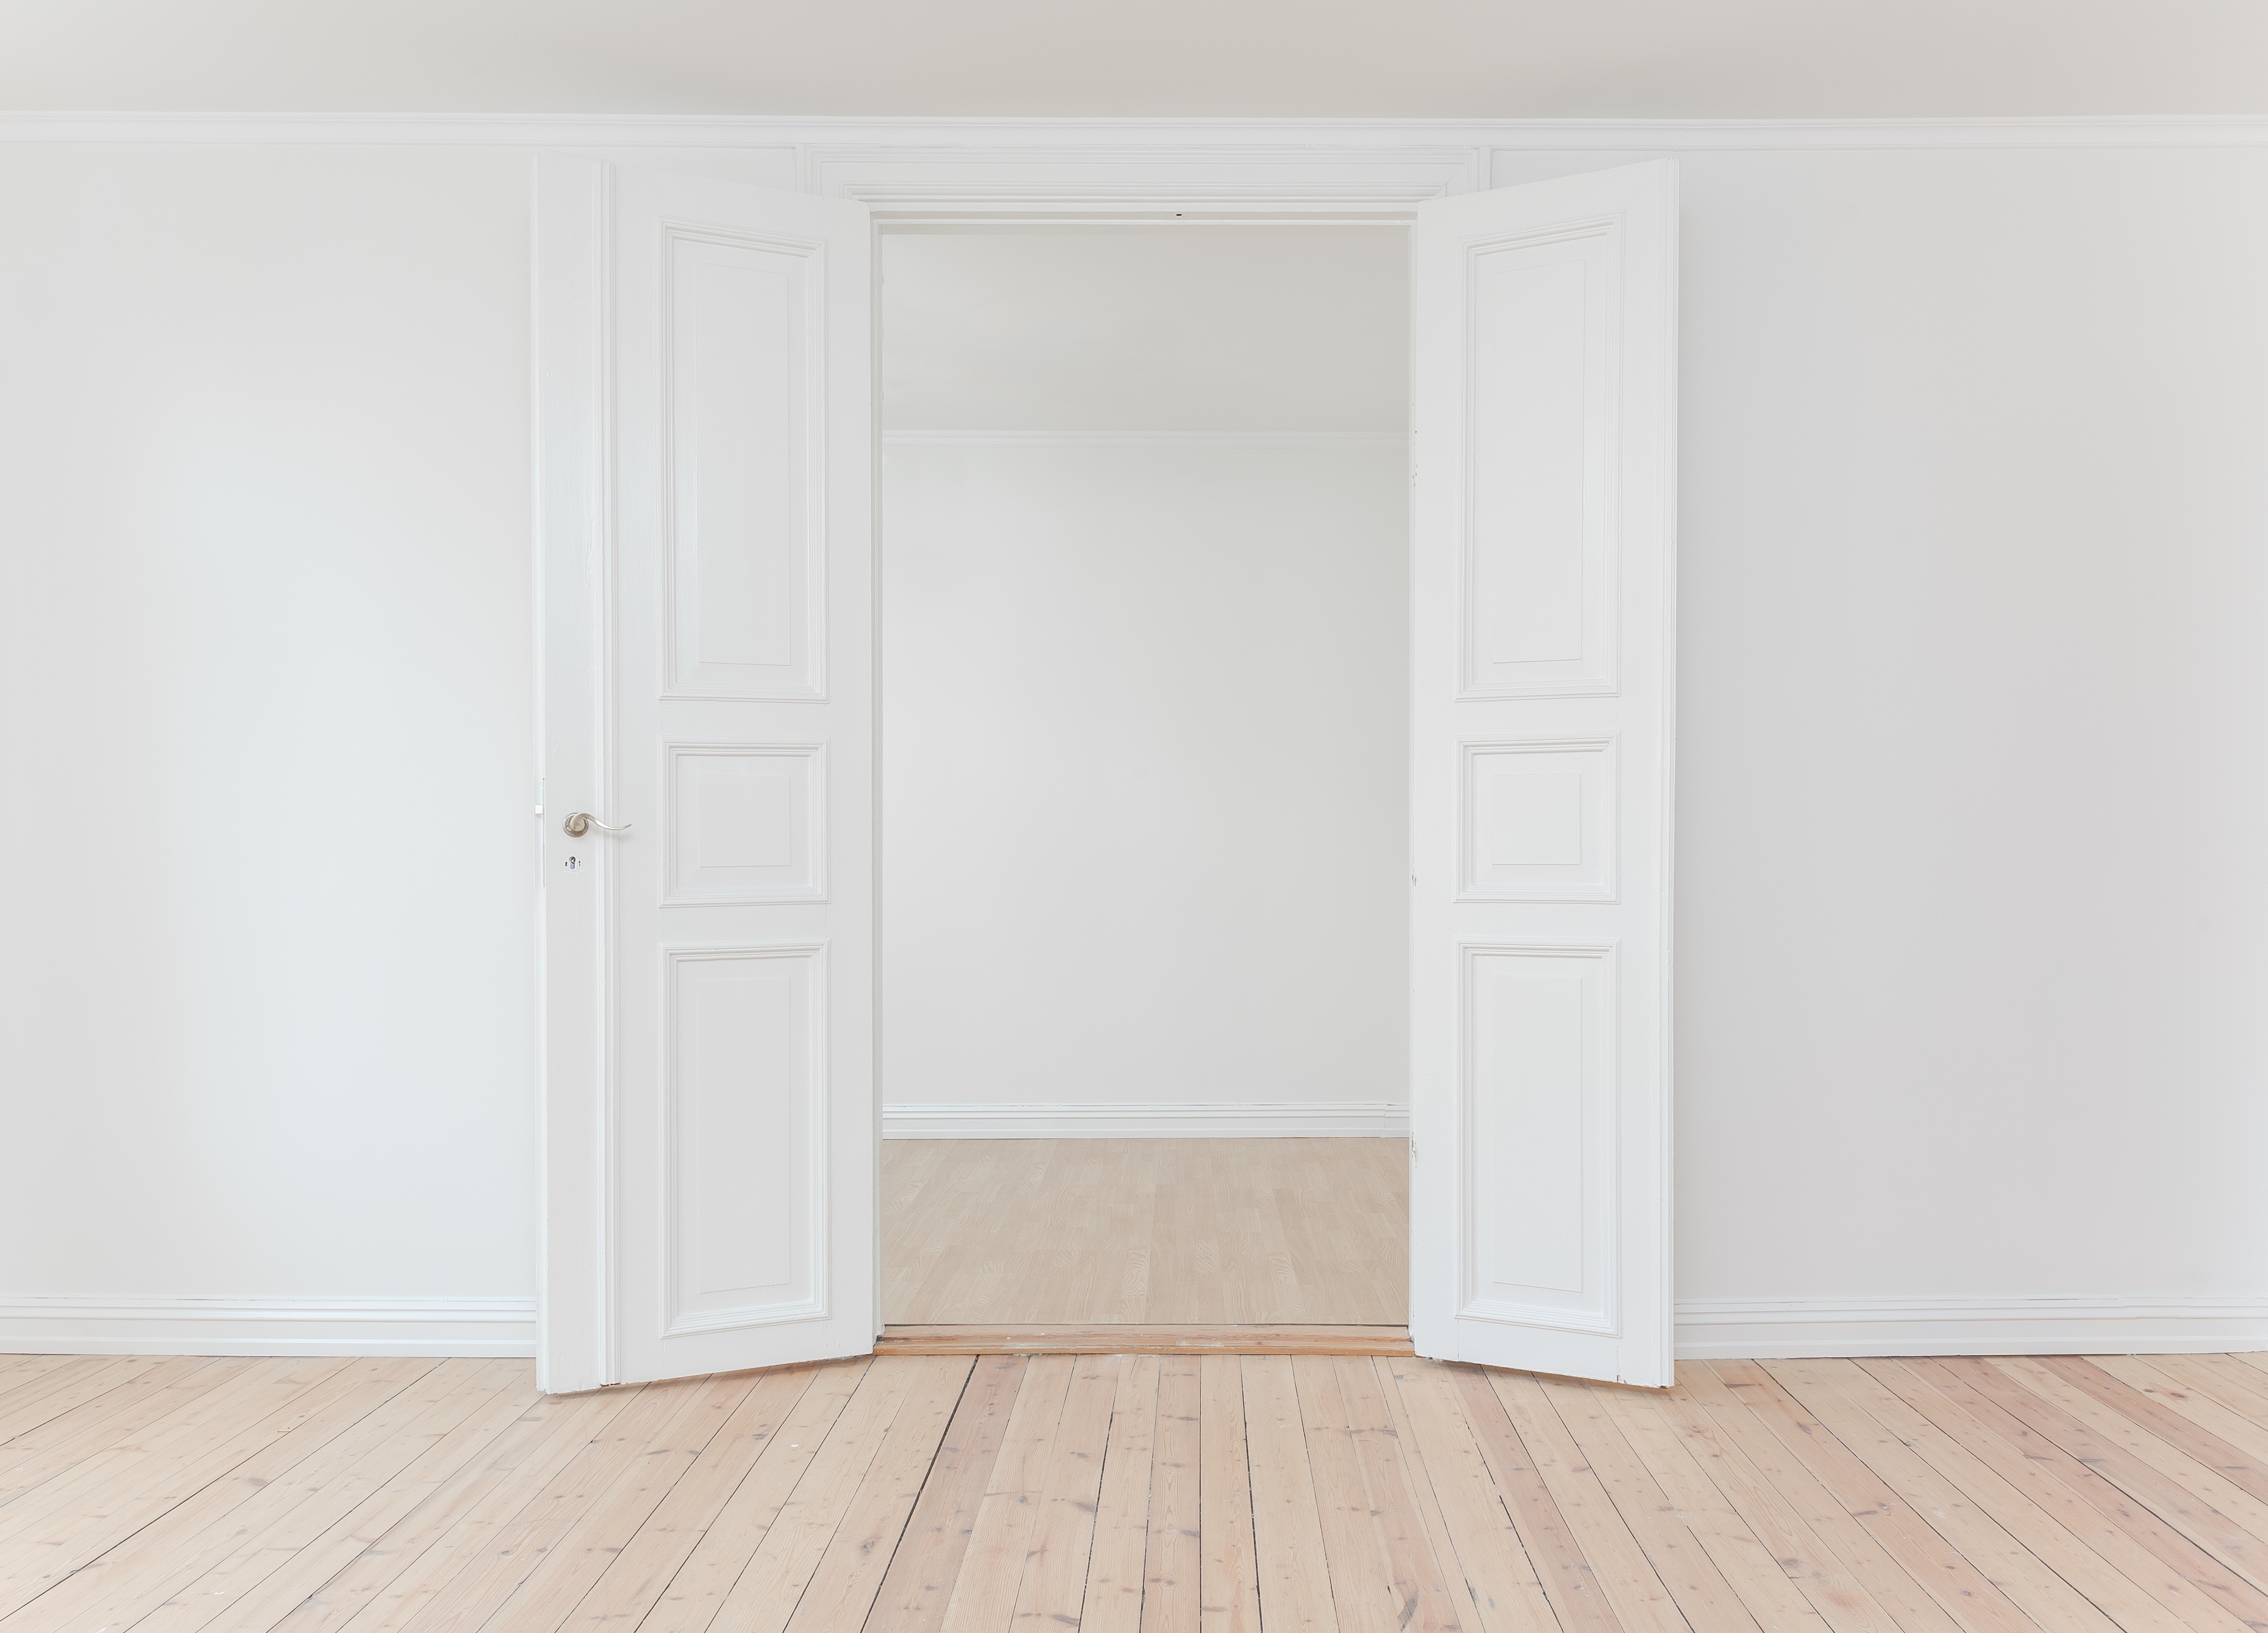
wood, white, floor, interior, empty, furniture, room, door, interior design, hardwood, wardrobe, cupboard